Our Lady of Victory (Cincinnati)

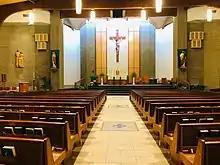
Interior of Our Lady of Victory Church

Our Lady of Victory's sports include football, soccer, baseball, softball, basketball, volleyball, and golf. Victory has five baseball fields, a football field, and a soccer field. It also has two basketball/volleyball gyms. One of the gyms is part of a multi-purpose building called the Convocation Center. The other is a sport-specific gym known as the "Tin Can". Team colors are navy blue, light blue, and gold.